Corcomroe Abbey

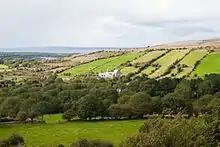
View of Corcomroe from Oughtmama with Galway Bay in the background

A band of Cistercian monks came to the area from the abbey at Inislounaght in County Tipperary in the late 12th century. Sources vary as to the exact founding date (1180–1200). The foundation is attributed either to Donal Mór Ua Briain (Donald O'Brien), the patron of a number of other religious structures in the historic Thomond region, who died in 1194 or his successor Donough Cairbreach. If it is true that Corcomroe established a daughter-house in 1198 at Kilshane (County Limerick) the former is more likely. Alternatively, Kilshane may have been the first attempt by this group of monks to set up a monastery and after that failed in 1200, Corcomroe may have been the site of their second try. On stylistic grounds, the founding is thought to have occurred around 1205–10.